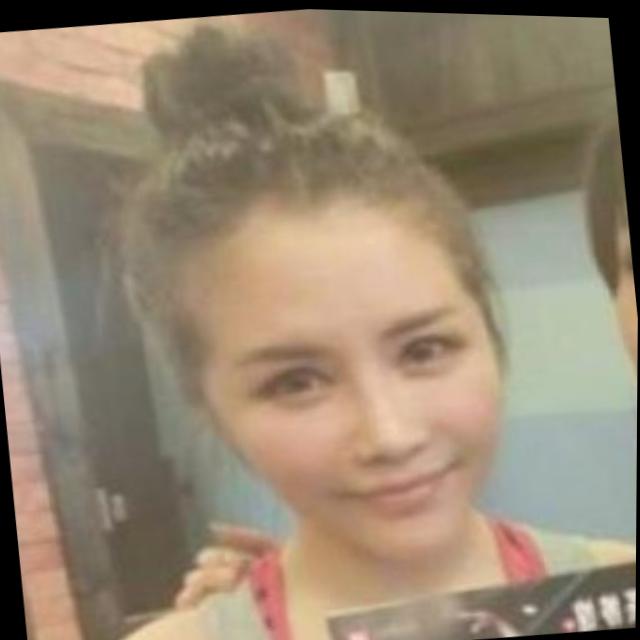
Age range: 21-44